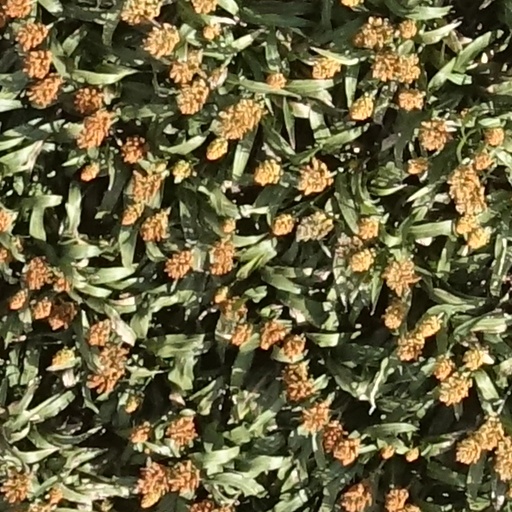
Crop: sorghum